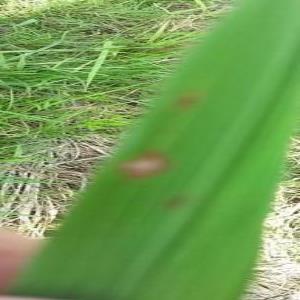
Disease: Blast